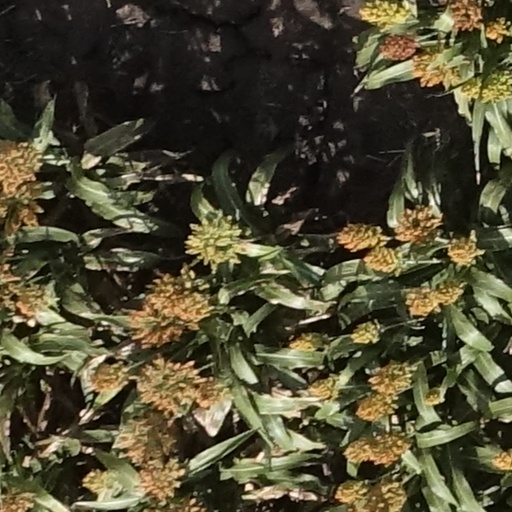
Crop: sorghum